Taganskaya Square

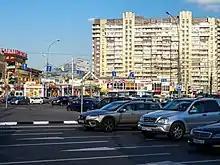
View to Taganskaya square. Stalls near entrance to "Marksistskaya" metro station not demolished yet. July 2014

Taganskaya Square is a city square at the south-eastern corner of the Garden Ring in central Moscow, formed in 1963 by merging two historic squares, Upper Taganka and Lower Taganka. In 1813 the district of Taganka was reconstructed by Joseph Bové, who built a market there. The most conspicuous landmarks are the lofty (1697–1712) and the Taganka Theatre. There is also a subway station, called Taganskaya.